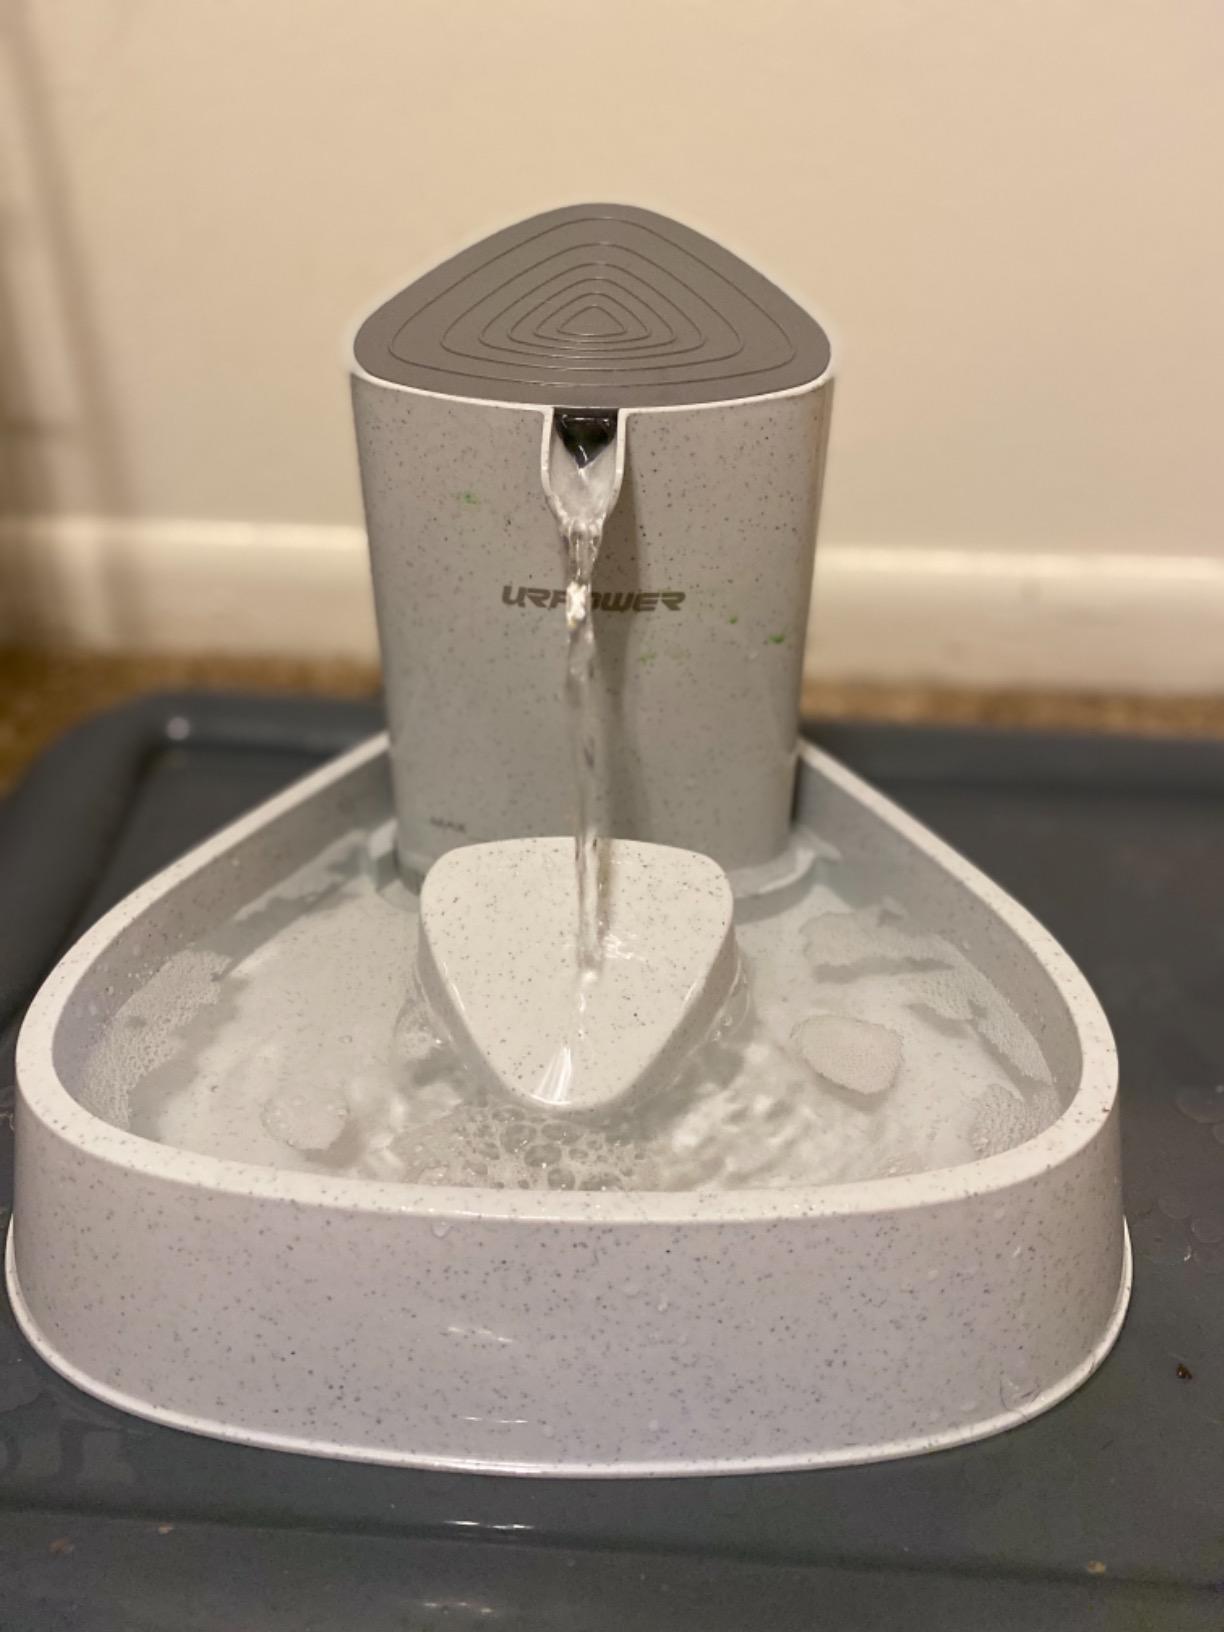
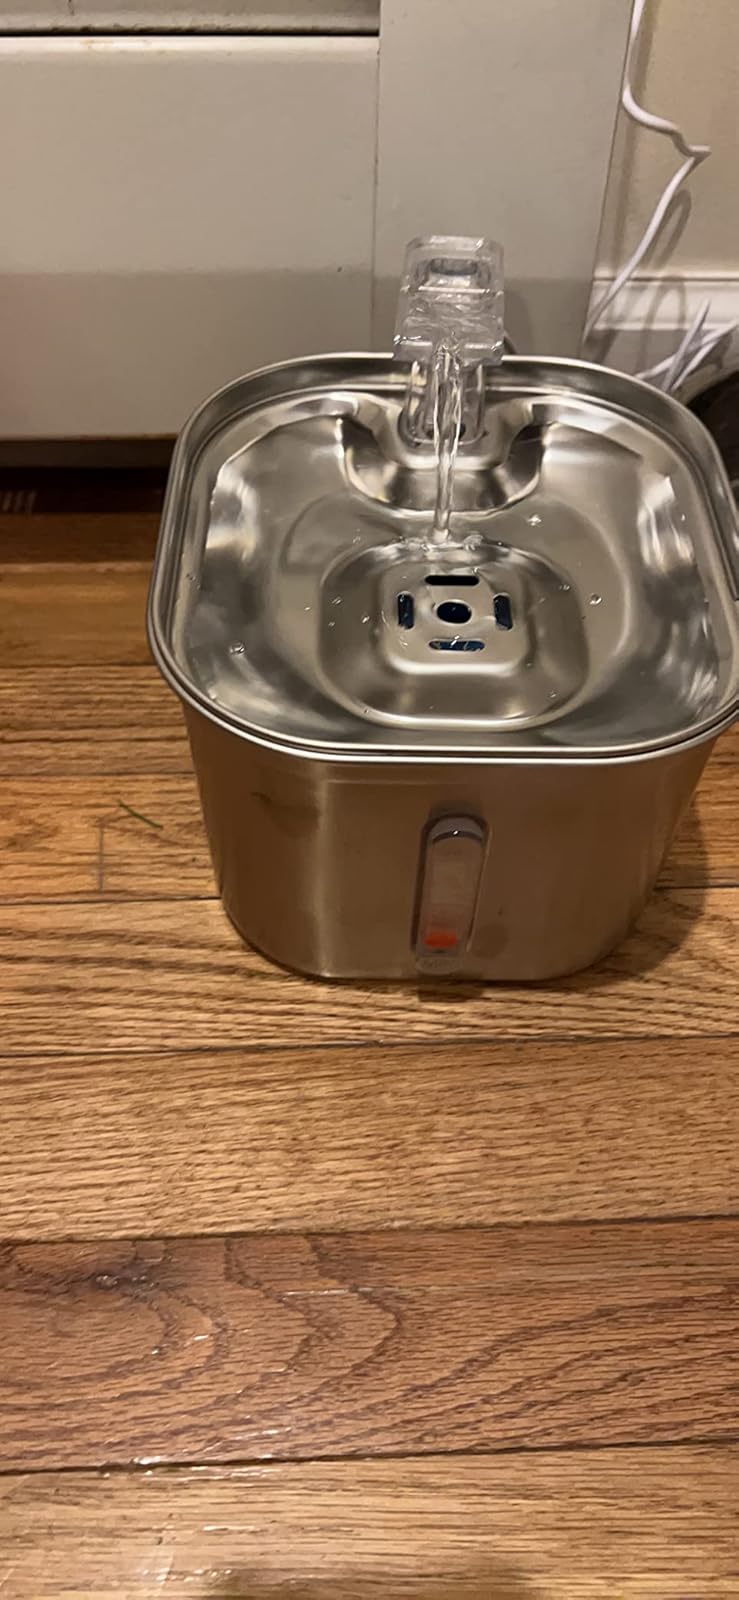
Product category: items_bowl
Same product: no